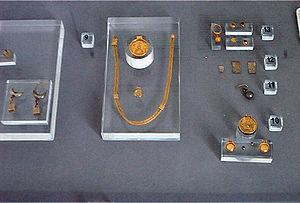
Le musée national de Carthage est un musée archéologique situé sur la colline de Byrsa au cœur de la ville de Carthage en Tunisie. C'est l'un des deux principaux musées archéologiques de Tunisie avec le musée national du Bardo.
La civilisation carthaginoise ou civilisation punique est une ancienne civilisation située dans le bassin méditerranéen et à l'origine de l'une des plus grandes puissances commerciales, culturelles et militaires de cette région dans l'Antiquité.